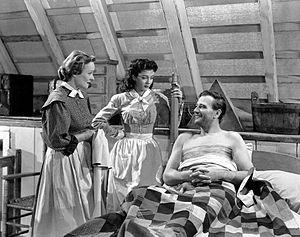
Irene Rich est une actrice américaine, née Irene Luther à Buffalo le 13 octobre 1891, morte à Hope Ranch le 22 avril 1988.
L'Ange et le Mauvais Garçon est un western américain de James Edward Grant, sorti en 1947.
Archibald « Archie » Stout, né le 30 mars 1886 à Renwick, mort le 10 mars 1973 à Los Angeles, est un directeur de la photographie américain, membre de l'ASC.
Adele Palmer, née le 21 octobre 1915 à Santa Ana, morte le 1ᵉʳ juillet 2008 à Santa Barbara, est une costumière de cinéma américaine.